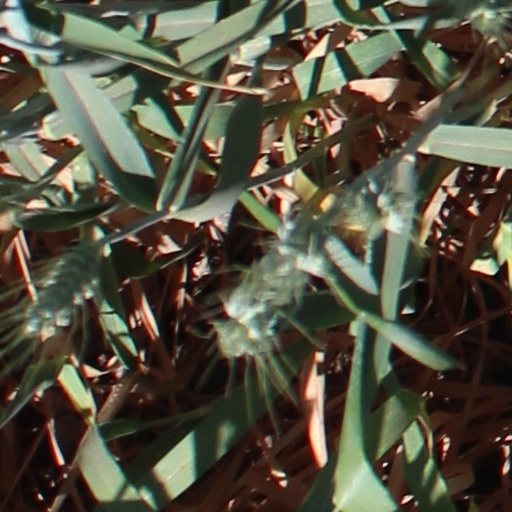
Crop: wheat